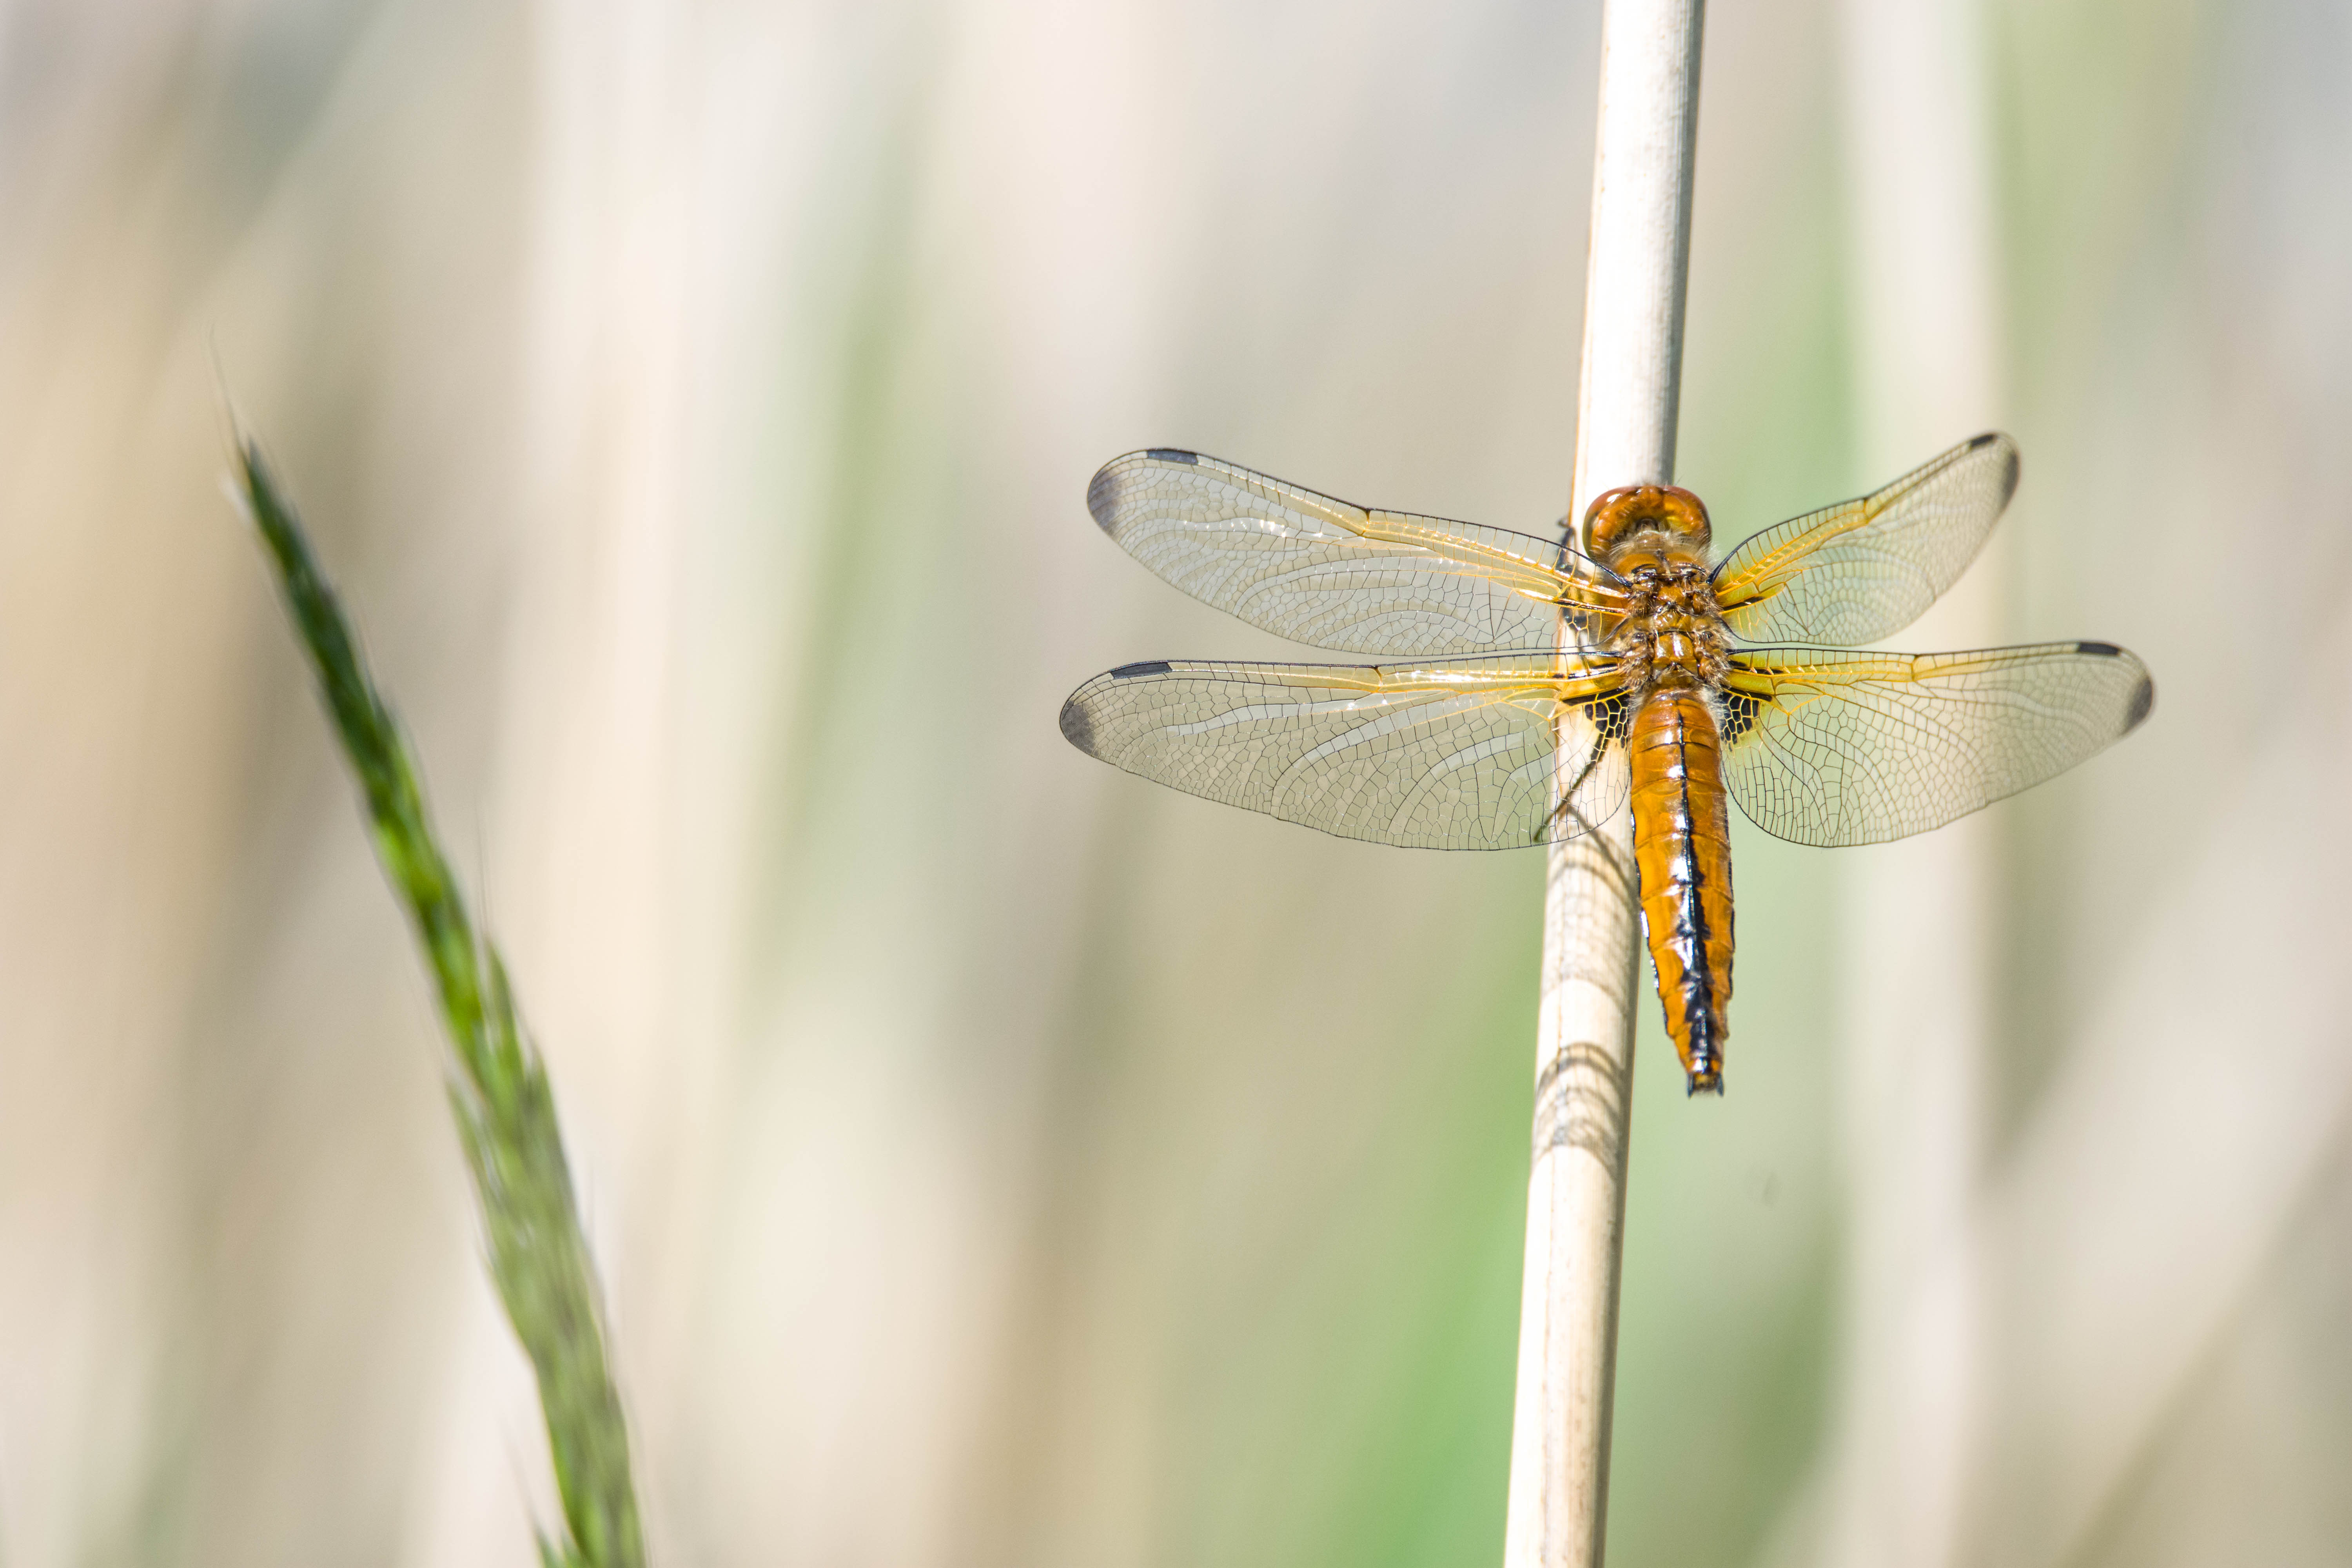
nature, forest, wildlife, mammal, animals, vertebrate, graceful, impressive, green, yellow, season, dragonfly, insect, dragonflies and damseflies, invertebrate, macro photography, close up, arthropod, organism, plant stem, net winged insects